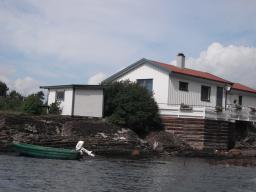
Label: Background_without_leaves